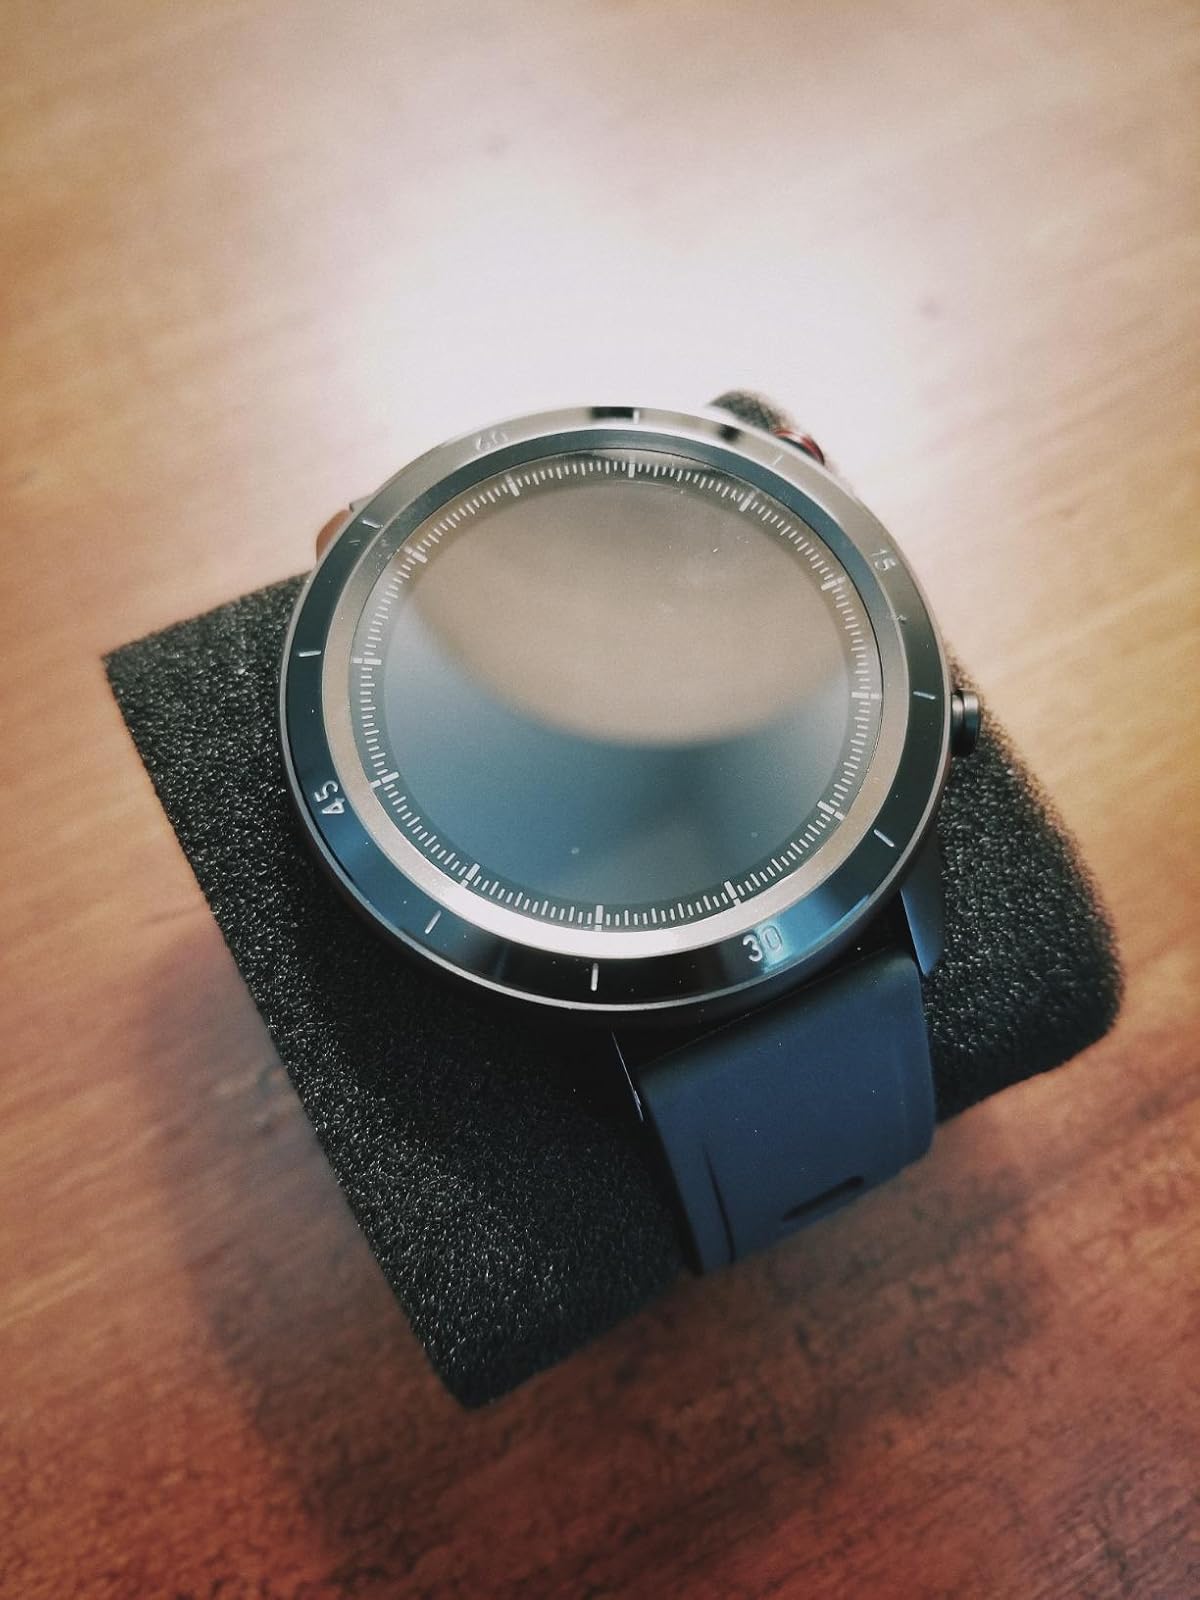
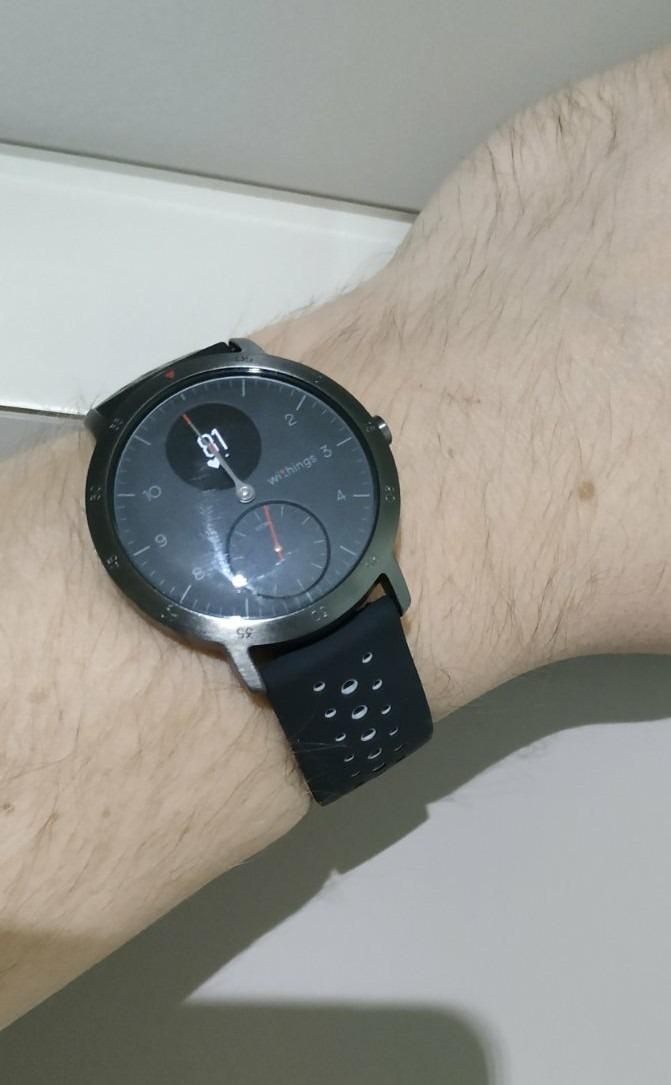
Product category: smartwatch
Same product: no